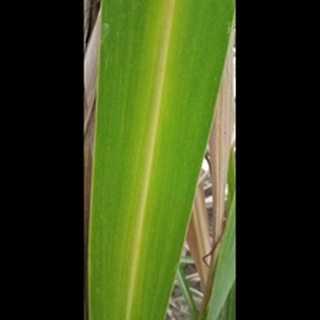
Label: sugarcane_yellow_leaf_disease